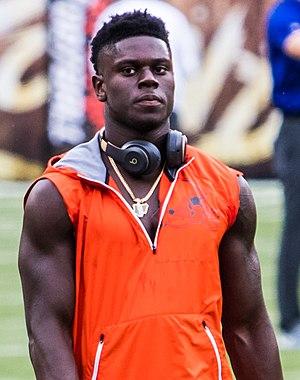
David Njoku, né le 10 juin 1996 à Cedar Grove dans l'État du New Jersey, est un américain joueur professionnel de football américain au poste de tight end.